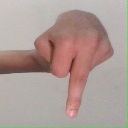
अक्षर: प